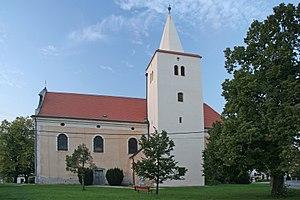
Vrbovec est une commune du district de Znojmo, dans la région de Moravie-du-Sud, en République tchèque. Sa population s'élevait à 1 157 habitants en 2019.